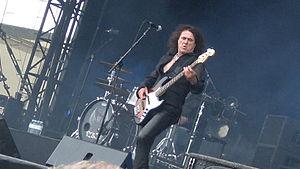
fr:Phil KennemorePhil Kennemore (Y&amp
Phil Kennemore, né le 20 octobre 1953 et mort le 7 janvier 2011 à l'hôpital de Stanford, est un bassiste de hard rock américain. Il était avec le guitariste Dave Meniketti un des cofondateurs du groupe de hard rock Yesterday & Today, connu dans les années 1980 sous l'abréviation Y&T.
Y and T, stylisé Y&T, anciennement Yesterday and Today, est un groupe de heavy metal et de hard rock américain, originaire d'Oakland, en Californie. Il compte deux albums sur le label London Records dans les années 1970, avant de se tourner vers A&M Records en 1981. Le groupe passe par divers autres labels donc Geffen Records et Avex Records. Y and T a eu en début de carrière comme co-managers Herbie Herbert et Lou Bramy. Le groupe compte plus de 4 millions d'exemplaires vendus.